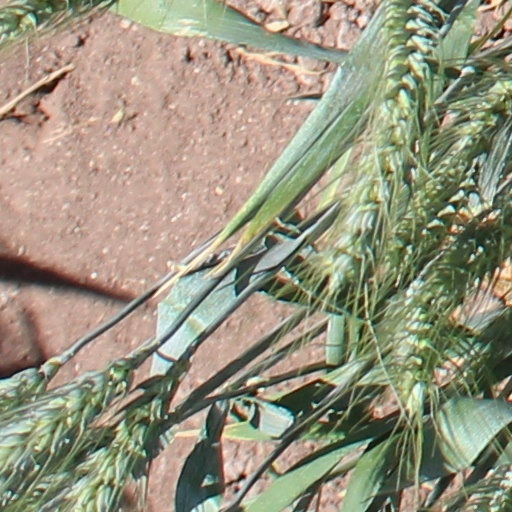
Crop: wheat